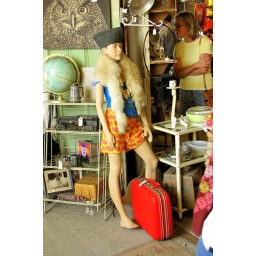
2010 - 09 - 04 - cute young fella in fox stole & Russian hat with red suitcase